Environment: real
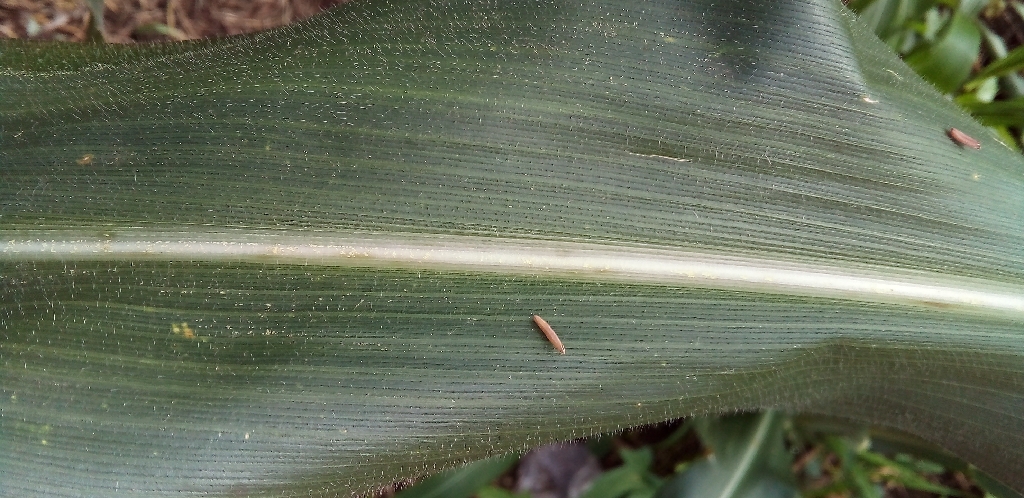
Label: healthy